Texas Woman's University

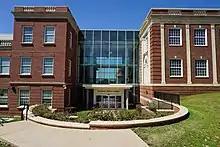
Ann Stuart Science Complex

Despite the social and cultural limitations for professional women at the time, the college pioneered several academic programs to meet the needs of a growing postwar economy in Texas and built a national reputation for its programs and research in textiles, food, and nutrition, awarding the college's first doctoral degrees in 1953. In 1950, it also developed the first nationally accredited nursing program in the state, opening at the original Parkland Hospital in downtown Dallas in 1954, and joining the Oak Ridge Institute for Nuclear Studies in the 1960s, receiving a series of research grants from the National Aeronautics and Space Administration to study the health effects on humans in space flights. In 1956, it established the first building in Texas dedicated solely to the instruction of library sciences. Finally, in 1957, the school changed its name for the fourth time to "Texas Woman's University", and expanded its health sciences programs to a campus in Houston in 1960.